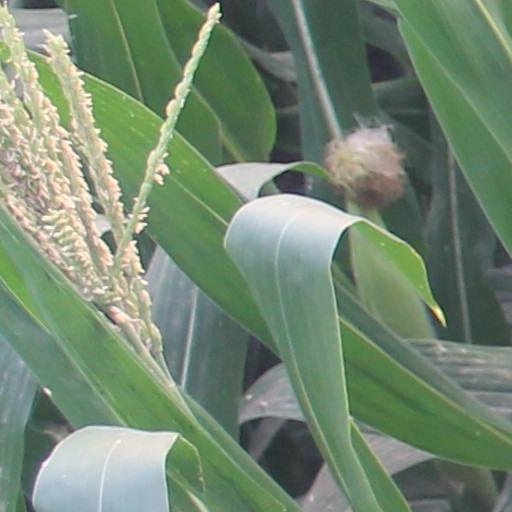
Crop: maize; corn